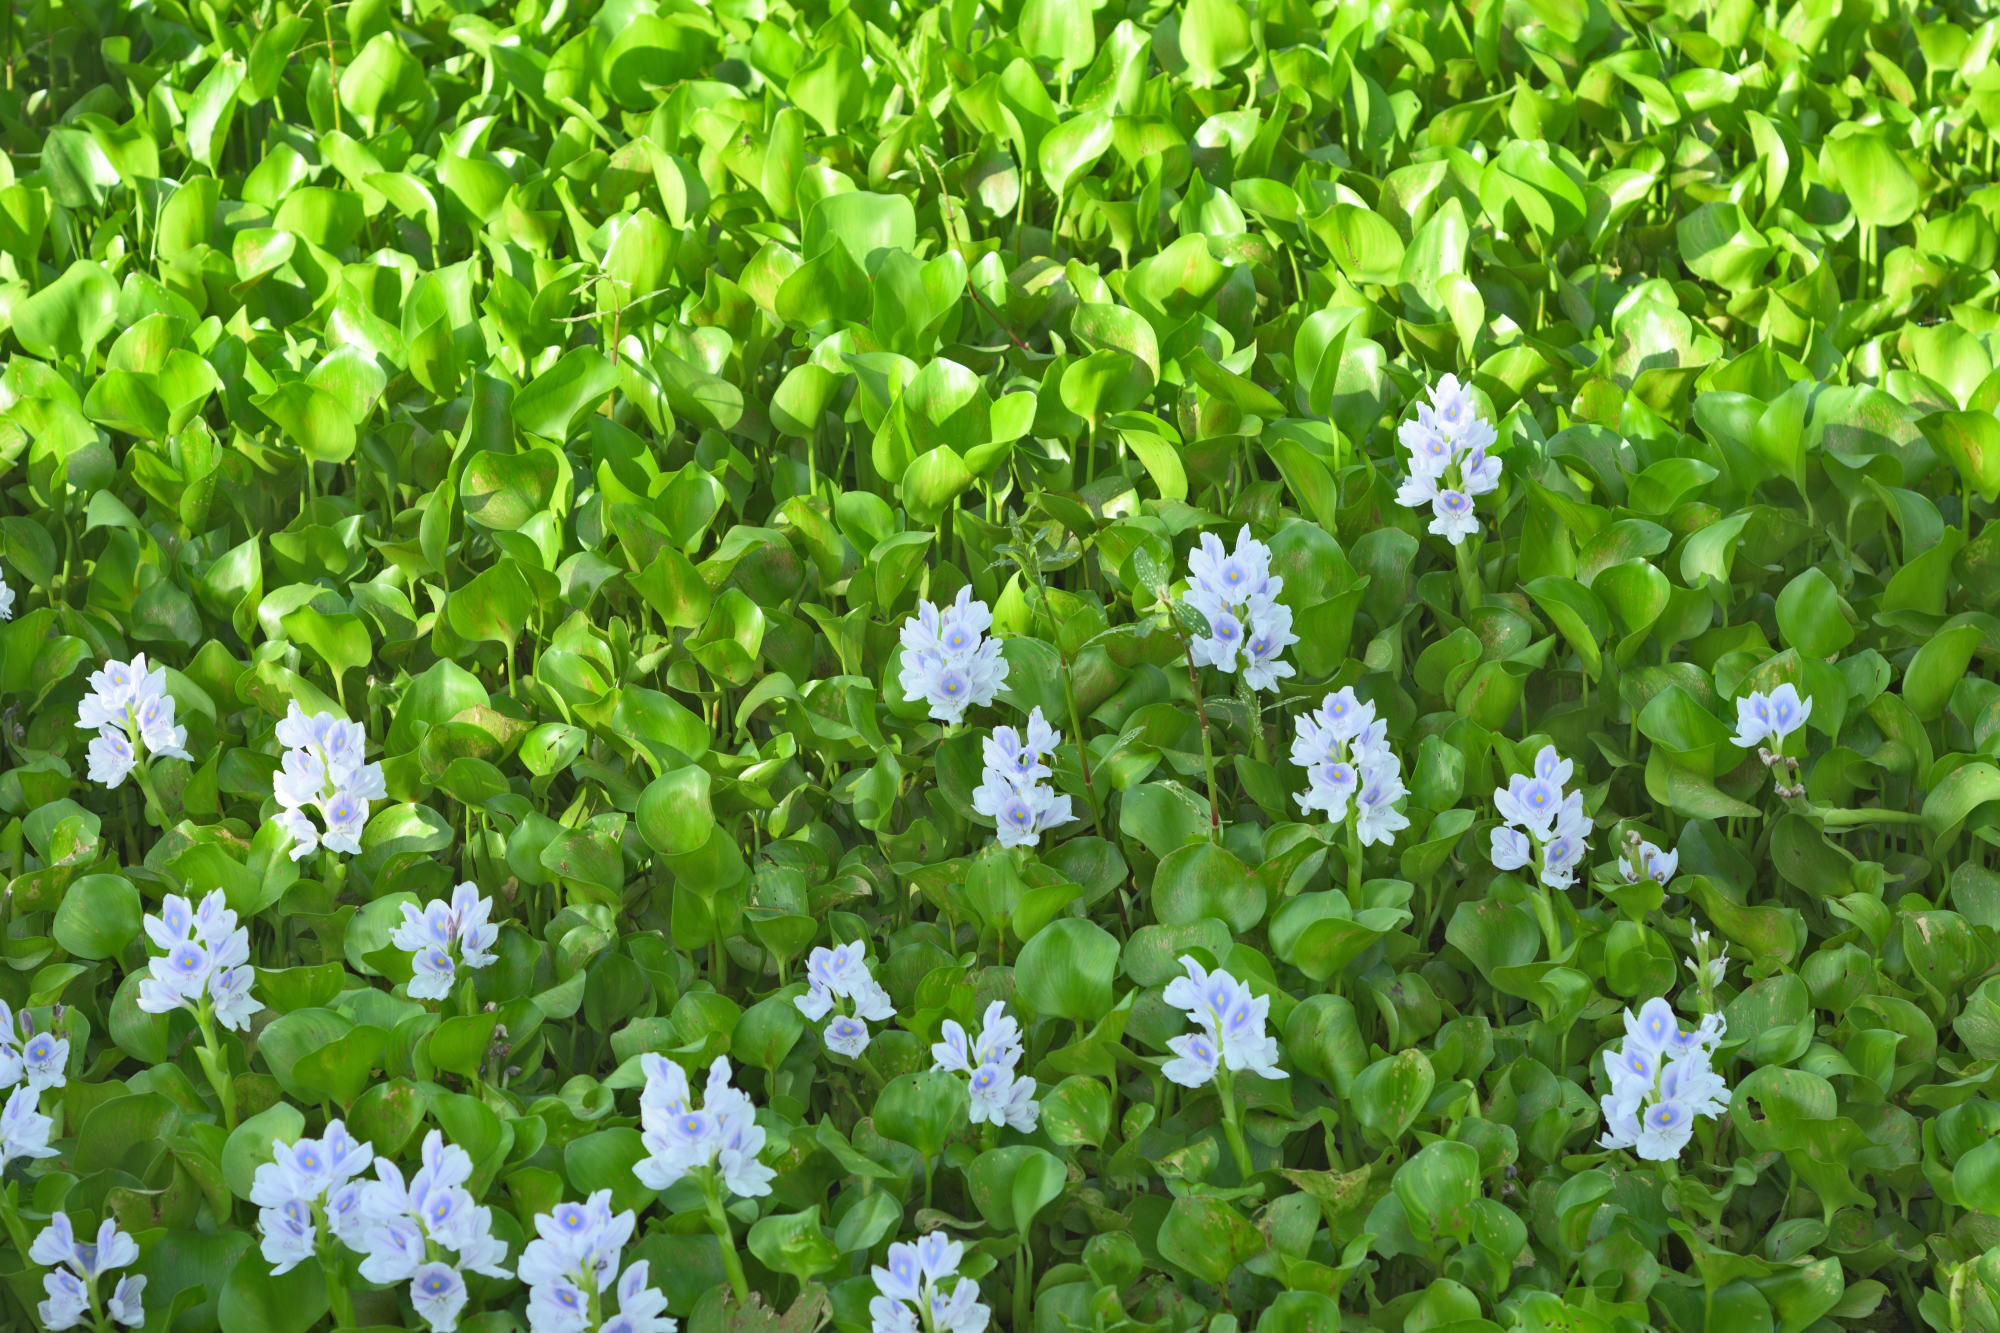
Water Hyacinth - Khurushkul Pond, Bangladesh
Water hyacinth (Eichhornia crassipes) coverage in a freshwater pond near Khurushkul, Cox's Bazar, Bangladesh. Photographed on 9 August 2026 during the monsoon season. Follow-up survey of the pond documented in the June 2026 water lily / water hyacinth dataset.
Location: Khurushkul, Cox's Bazar, Chattogram, Bangladesh
Keywords: water hyacinth, Eichhornia crassipes, invasive aquatic plant, pond, freshwater wetland, monsoon, Bangladesh, Khurushkul, Cox's Bazar, botanical photography, aquatic vegetation, golamrob